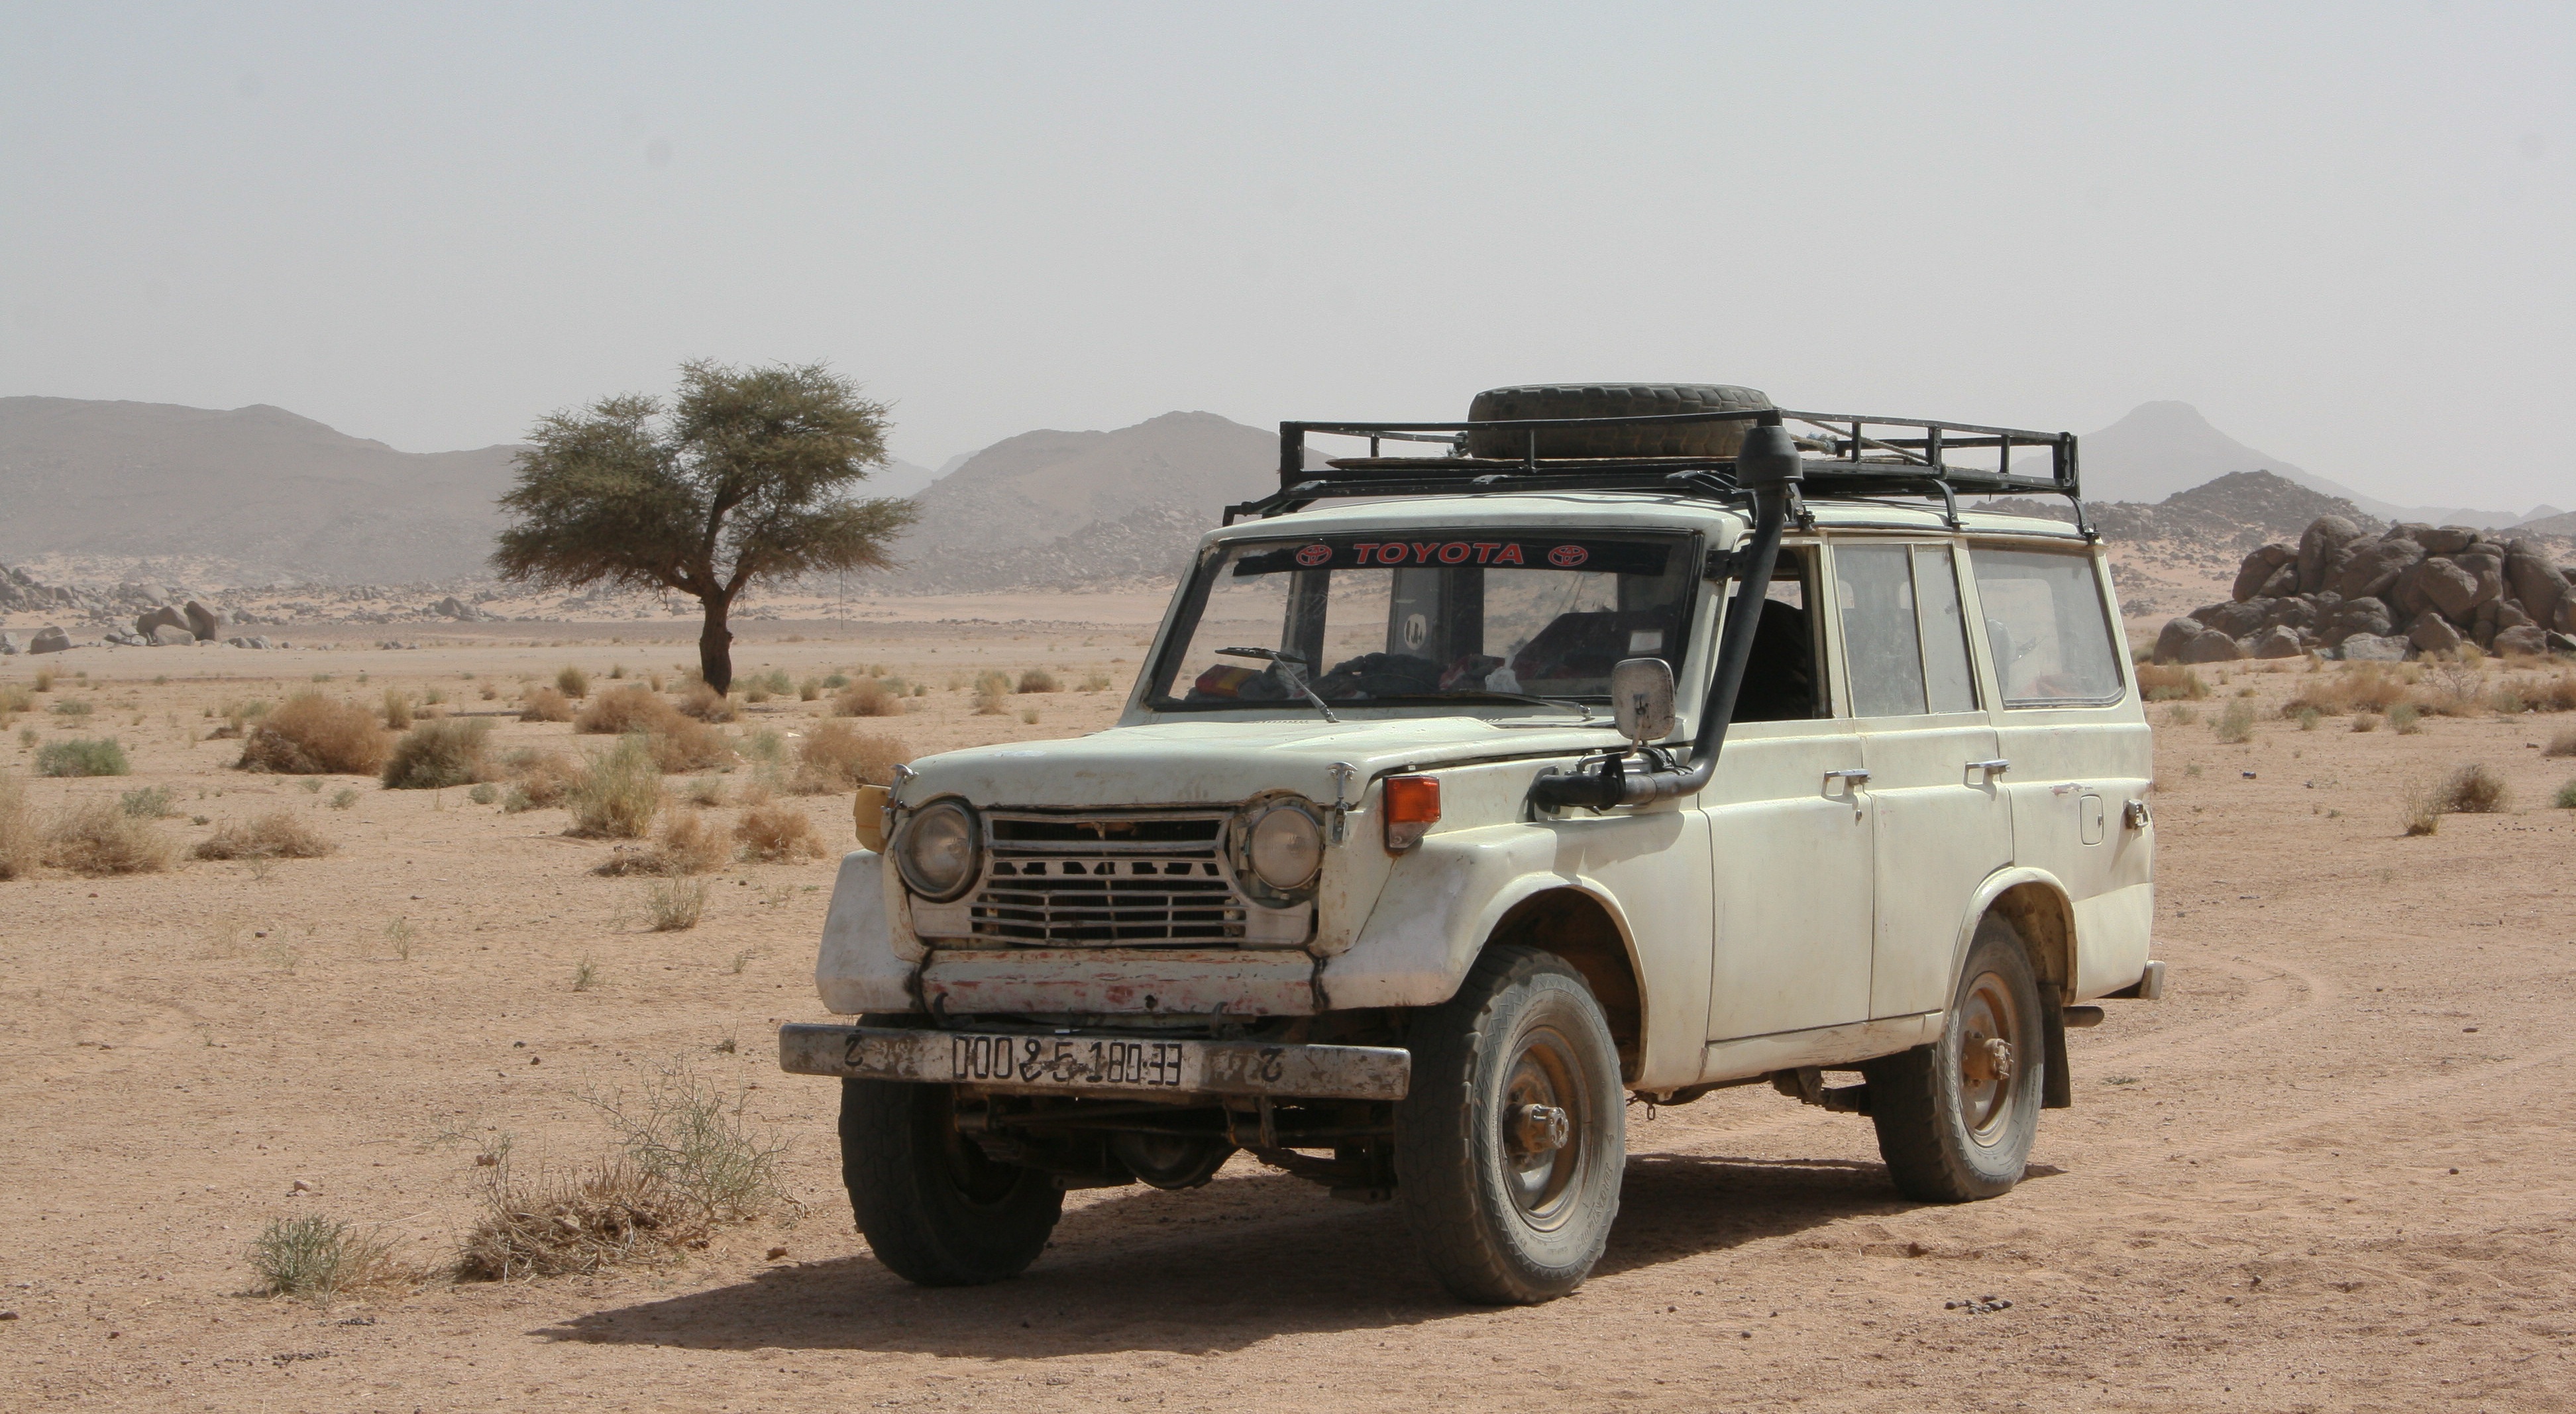
car, desert, vehicle, safari, algeria, sahara, 4x4, off road vehicle, sport utility vehicle, land vehicle, automobile make, off roading